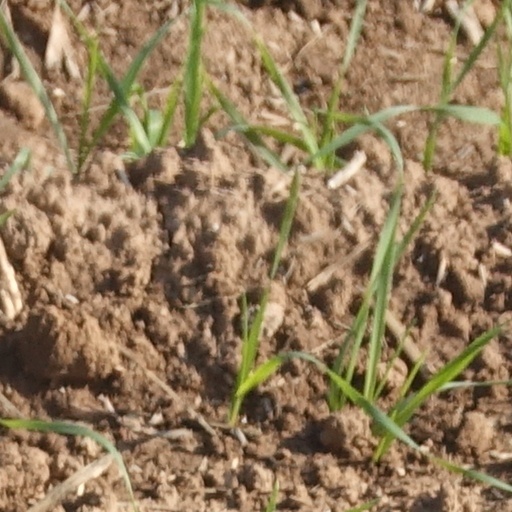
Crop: wheat